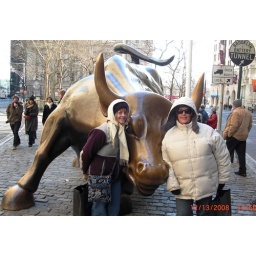
Kari and I down near wall street